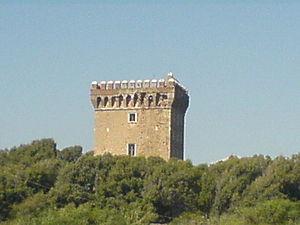
Tor San Lorenzo est un village rattaché à la commune d'Ardea, situé là où il se dresse la tour du même nom, l'une des plus anciennes tours le long de la côte du Latium, dans l'Agro Romano.